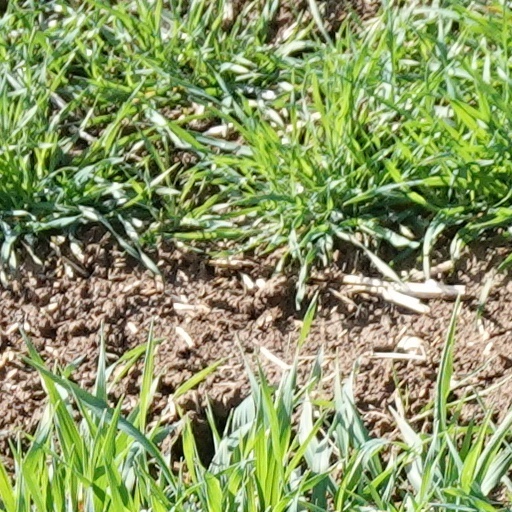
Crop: wheat